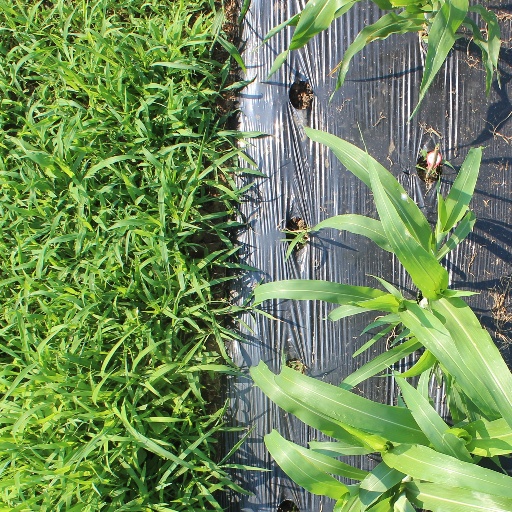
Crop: sorghum